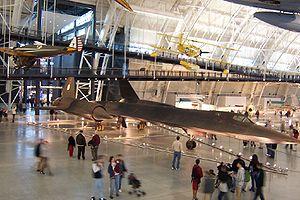
Le National Air and Space Museum de la Smithsonian Institution à Washington, aux États-Unis, possède la plus grande collection d'avions et de véhicules spatiaux du monde. C'est également un centre de recherches sur l'histoire, les sciences et techniques de l'aviation et du vol spatial, ainsi qu'en sciences planétaires.